List of major Super Smash Bros. for Wii U tournaments

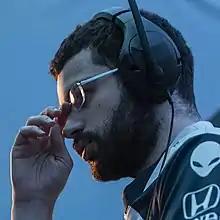
Dabuz won 2GGC: Civil War, which Yahoo Esports called "the most talent-heavy tournament in "Super Smash Bros. for Wii U" history."

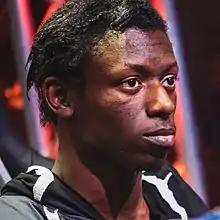
Salem won two major tournaments, EVO 2017 and DreamHack Atlanta 2017, on back-to-back weekends.

The following is a list of results from "Super Smash Bros. for Wii U" tournaments considered S-tier or A+-tier by the Panda Global Rankings.